Full Moon High

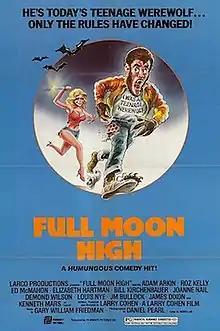
Theatrical release poster

Full Moon High is a 1981 American comedy horror film written and directed by Larry Cohen. The film stars Adam Arkin, Ed McMahon and Roz Kelly.